Robert le Poer

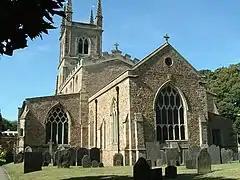
St Mary's Church, Lutterworth; le Poer was parish priest here from 1318.

His first Crown office was as Chamberlain of North Wales in 1323; in 1327 he became Lord High Treasurer of Ireland, with a salary of £40 a year.